Thaumastosaurus

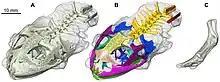

"Mummified" "Thaumastosaurus" specimens were first described in the 19th century, named ""Rana"" "plicata" (a name later found to be preoccupied, and later reclassified as "T. gezei") and ""Bufo"" "serratus" (later amended to "servatus"). Fragmentary remains of a skull described in 1903 were confused for the anterior vertebra of a highly unusual lizard, hence the name "Thaumastosaurus". Later analyses found ""Thaumastosaurus"" to be a frog, and assigned the mummified specimens to it. Other skeletal remains assigned to the genus were later found elsewhere in Europe.